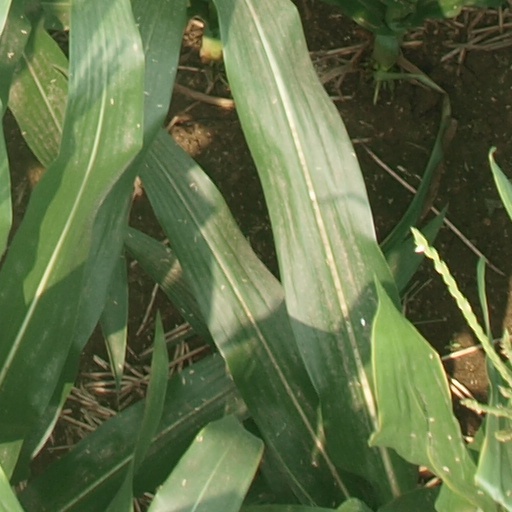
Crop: maize; corn